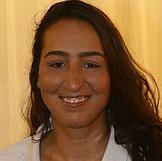
Age: 28